Mildred Stratton Wilson

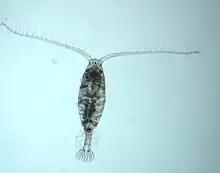
Unidentified species of "Diaptomus" from the Great Lakes

Mildred Stratton Wilson established a solid record of scientific research without an advanced degree and without any official university affiliation. In 1938 Mildred Stratton Wilson started research, mostly as a volunteer, in the copepod collection at the National Museum of Natural History in Washington, D.C., with her research continuing the work of Light on copepods. She was appointed assistant curator of marine invertebrate zoology in 1944 during World War II. She kept this title until 1946. In 1946 she was named a Collaborator in Copepod Crustaceans of the Smithsonian Institution. In 1948, she remained a collaborator at NMNH, but her work took her to Alaska, where she was the Territorial Entomologist with the United States Army Corps of Engineers. She became consulting biologist for the Arctic Health Research Center in 1951. She was affiliated with them until 1967, when they moved the center to Fairbanks, Alaska. While she was there she did not receive a salary but did get a new microscope, postal privileges, and support to make collections in Alaska. In 1955, Wilson was the first Alaskan resident to be awarded a Guggenheim Fellowship. She published her research regularly in scientific journals, including "Freshwater Biology", "Canadian Journal of Zoology", and "Crustaceana". In the 1960s she was appointed of "Research Associate, Division of Crustacea, USNM", a title that she had for the rest of her life.